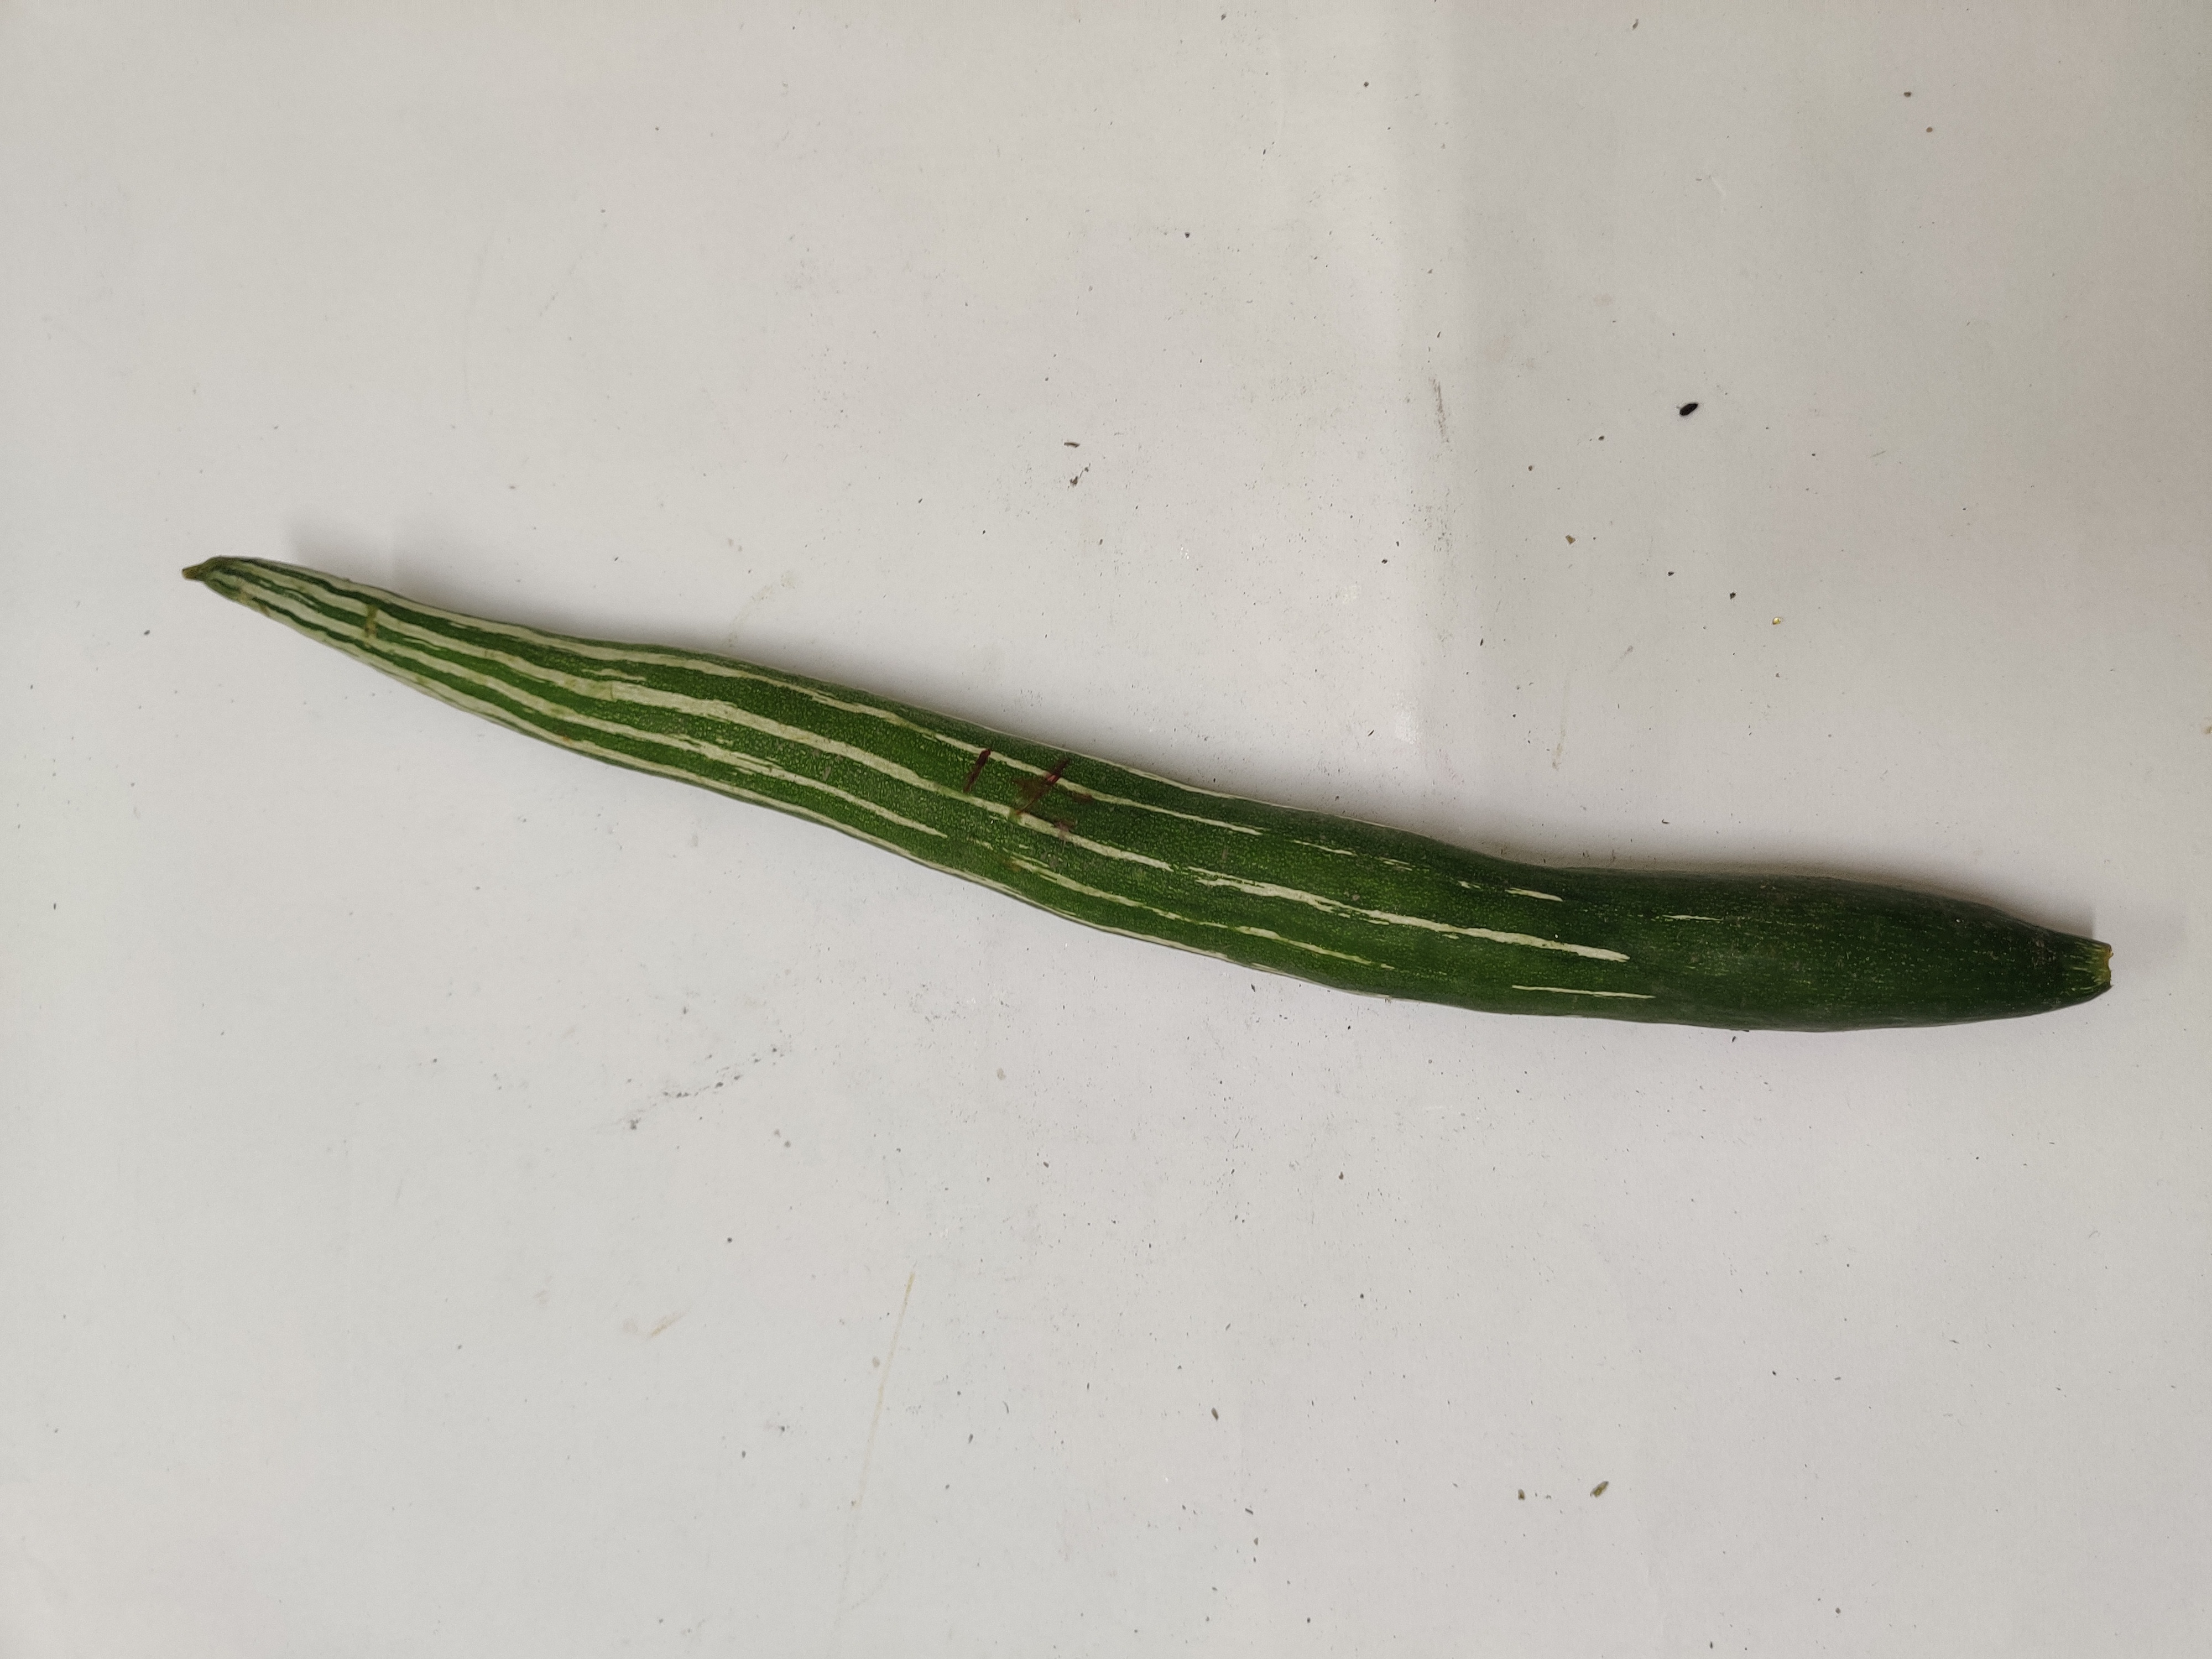
Crop: Snake Gourd
Condition: Damaged